Longtime Companion

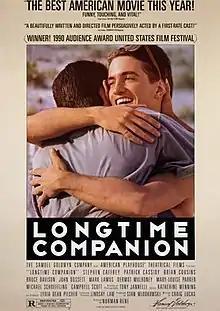
Film poster

Longtime Companion is a 1989 American romantic drama film directed by Norman René and starring Bruce Davison, Campbell Scott, Patrick Cassidy, and Mary-Louise Parker. The first wide-release theatrical film to deal with the subject of AIDS, the film takes its title from the euphemism "The New York Times" used during the 1980s to describe the surviving same-sex partner of someone who had died of AIDS.